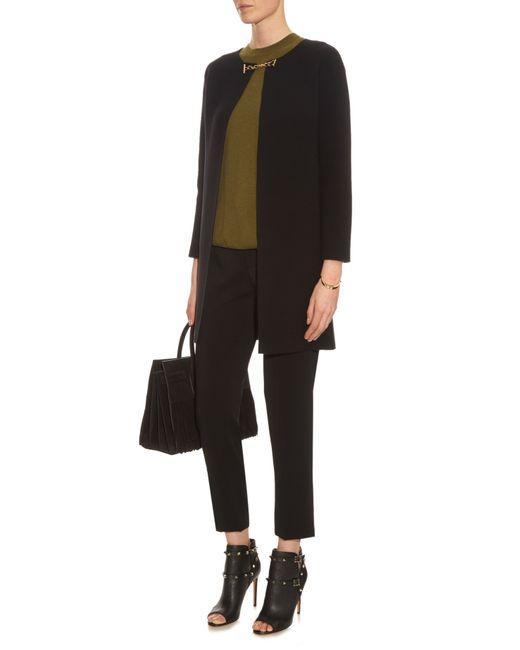
Schlichter schwarzer Baumwollblazer und Dreiviertelhose für Bürokleidung